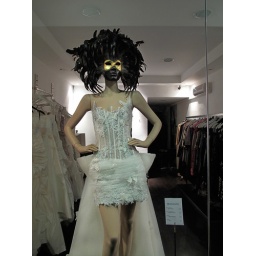
Mannequin in the window of a Lisbon wedding dress shop.